List of Bulgarian military equipment of World War II

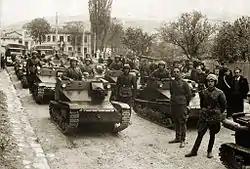
Tankettes in the 1930s

In 1945 the following tanks were delivered from the Soviet Union to Bulgaria as trophies: 14 Panzer V, 51 Panzer IV, 3 Panzer III, 1 Turan I. 6 more Panzer V were delivered in 1946. All except Panzer IV and Panzer III were scrapped by 1948